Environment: lab
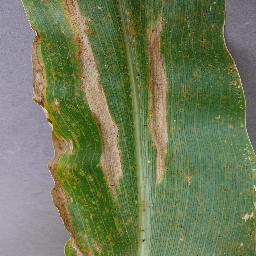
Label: northern_corn_leaf_blight